Crosby Garrett Helmet

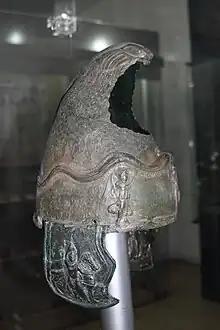
The Ostrov Helmet from Romania, which has a similar "Phrygian cap" design

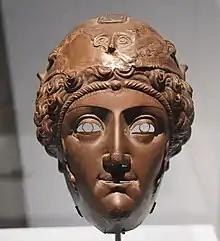
A 2nd-century bronze parade mask from a Roman tomb at Nola (British Museum)

The helmet and visor have marked similarities to a number of other Roman cavalry helmets. The visor is a cavalry sports type C (H. Russell Robinson classification) or type V (Maria Kohlert classification). Similar examples have been found across the Roman Empire from Britain to Syria. It is of the same type as the Newstead Helmet, found in Scotland in 1905, and its facial features most closely parallel a helmet that was found at Nola in Italy and is now in the British Museum. The rendering of the hair is similar to that of a type C helmet found at Belgrade in Serbia and dated to the 2nd century AD. The griffin ornament is unique, though it may parallel a lost "sphinx of bronze" that may originally have been attached to the crest of the Ribchester Helmet, discovered in Lancashire in 1796. The headpiece is nearly unique; only one other example in the form of a Phrygian cap has been found, in a fragmentary state, at Ostrov in Romania, dated to the second half of the 2nd century AD. Rings on the back of the helmet and on the griffin may have been used to attach colourful streamers or ribbons.